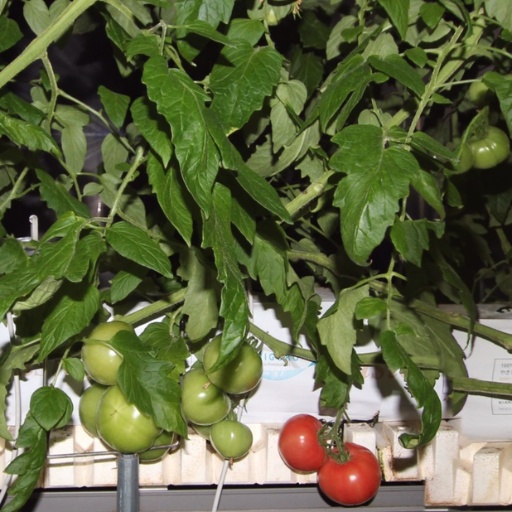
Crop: tomato